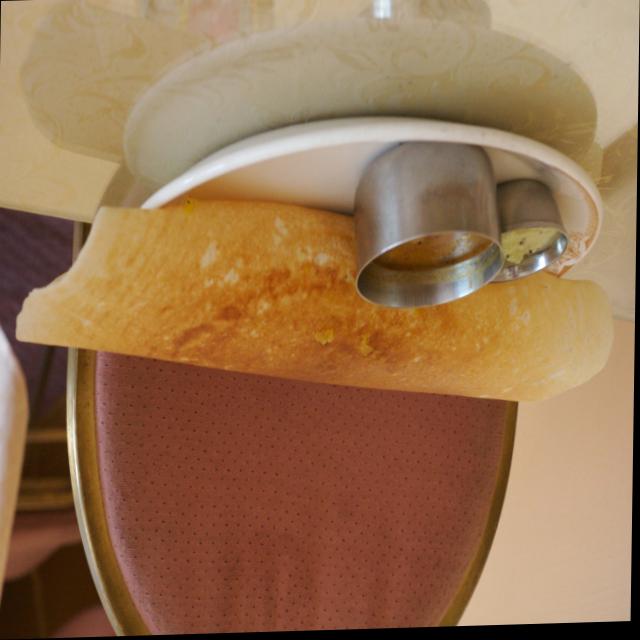
Dish: masala_dosa